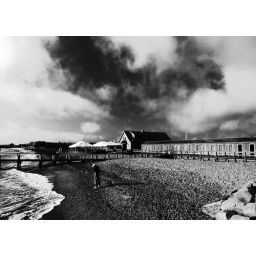
Man on beach in early morning . Abstract in black and white